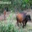
Label: cattle